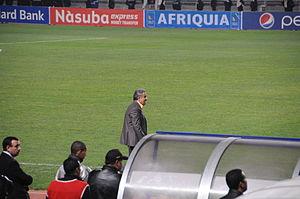
Match de la ligue d'Afrique de Football entre le CA tunisien et le MAS marocain de Fès.